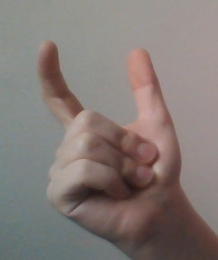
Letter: nun